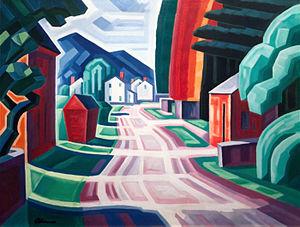
Oscar Bluemner né Friedrich Julius Oskar Blümner le 21 juin 1867 et mort le 12 janvier 1938 et, après 1933, connu sous le nom d'Oscar Florianus Bluemner, est un peintre moderniste américain né allemand.